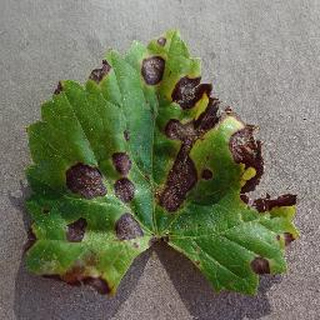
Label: grape_black_rot